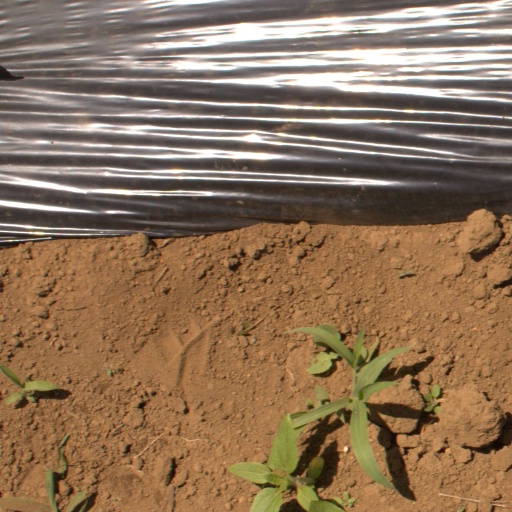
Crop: Jerusalem artichoke